Naumburg Cathedral and the High Medieval Cultural Landscape of the Rivers Saale and Unstrut

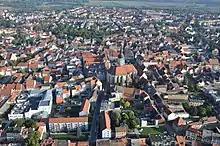
Old city of Naumburg

Naumburg was a bishop's seat and an important market place founded at the beginning of the 11th century on the place of the former Slav fortress of Wethau. The development of the town is closely connected with one of the most powerful and noble Ekkehardine dynasty of that time, Emperor Conrad II and Bishop Hildeward of Zeitz.